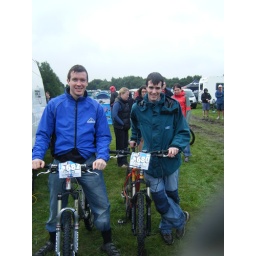
Hit the North 12 hour endurance mountain bike race. Held in Manchester, Sat July 19th 2008